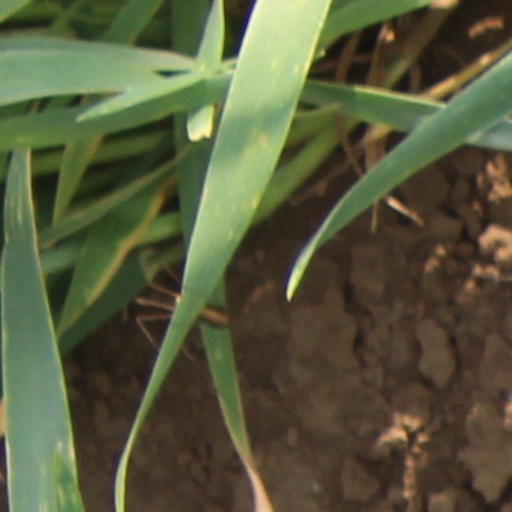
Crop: wheat